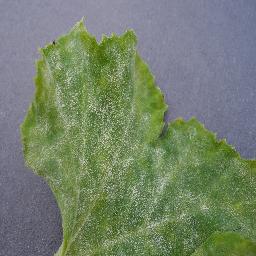
Label: Squash___Powdery_mildew